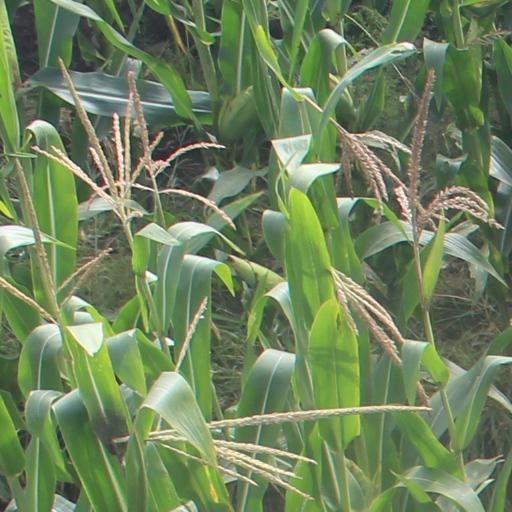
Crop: maize; corn